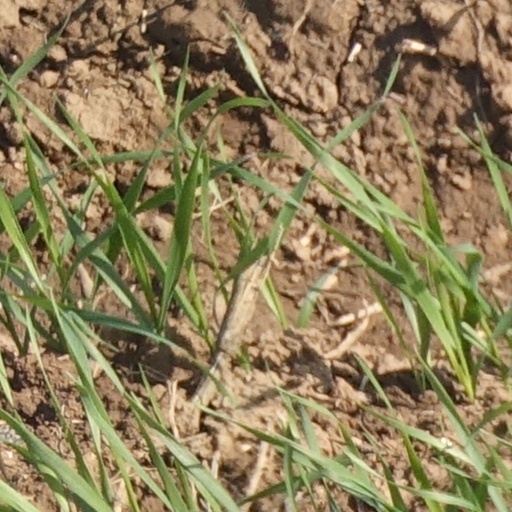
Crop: wheat